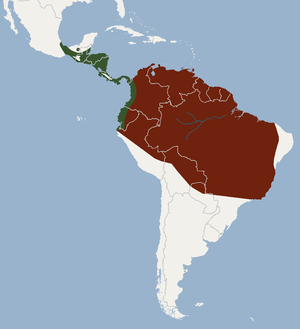
Cette liste commentée recense la mammalofaune en Guyane. Elle répertorie les espèces de mammifères guyanais actuels et celles qui ont été récemment classifiées comme éteintes. Cette liste comporte 250 espèces réparties en douze ordres et 43 familles, dont quatre sont « en danger », sept sont « vulnérables », cinq sont « quasi menacées » et 27 ont des « données insuffisantes » pour être classées.